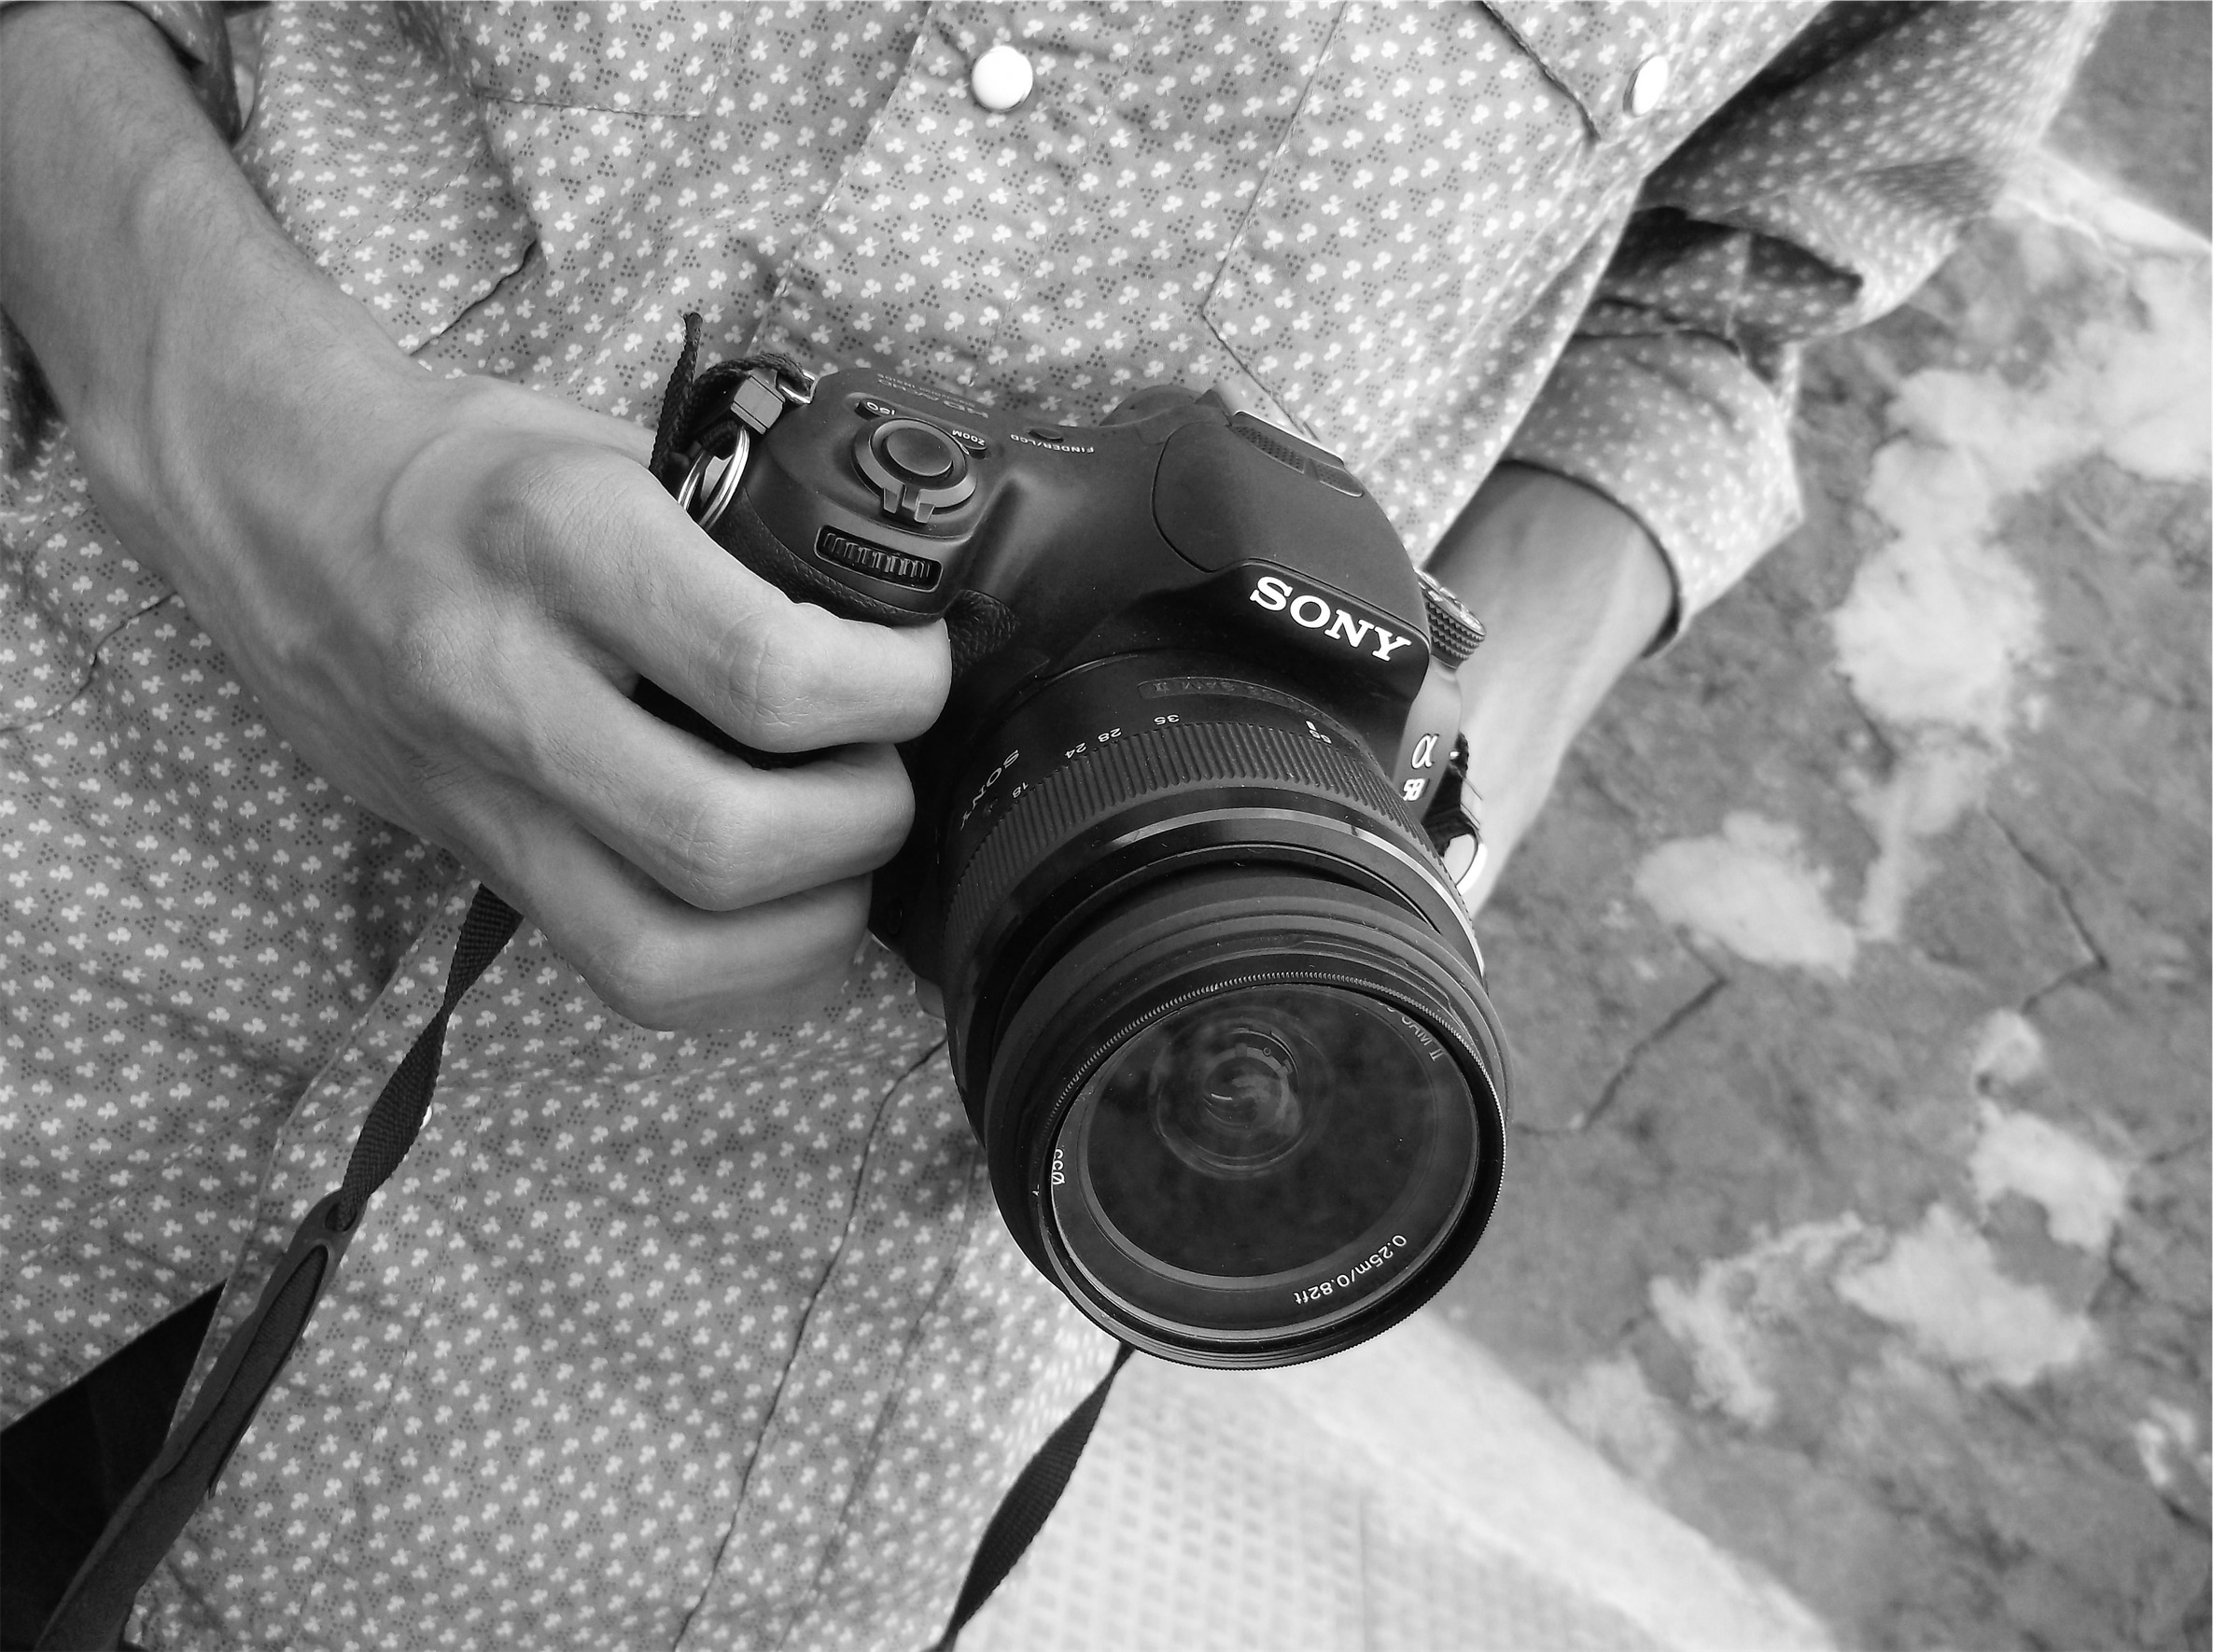
black and white, technology, white, camera, photography, photographer, dslr, lens, black, monochrome, reflex camera, digital camera, photograph, sony, image, cinematographer, monochrome photography, digital slr, single lens reflex camera, mirrorless interchangeable lens camera